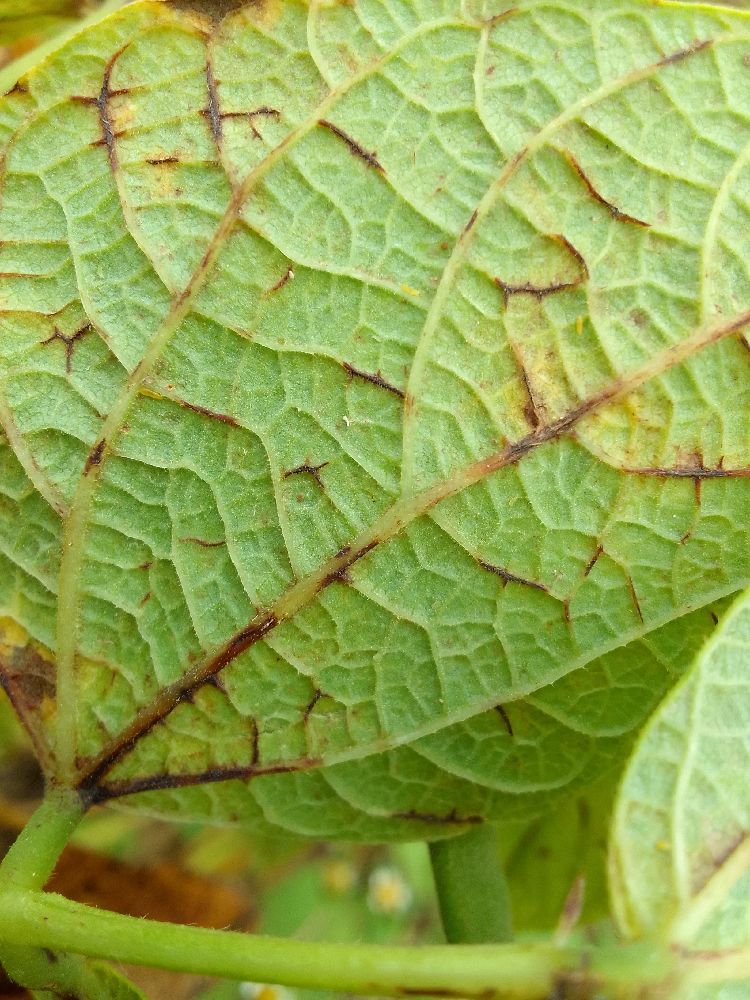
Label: anthracnose